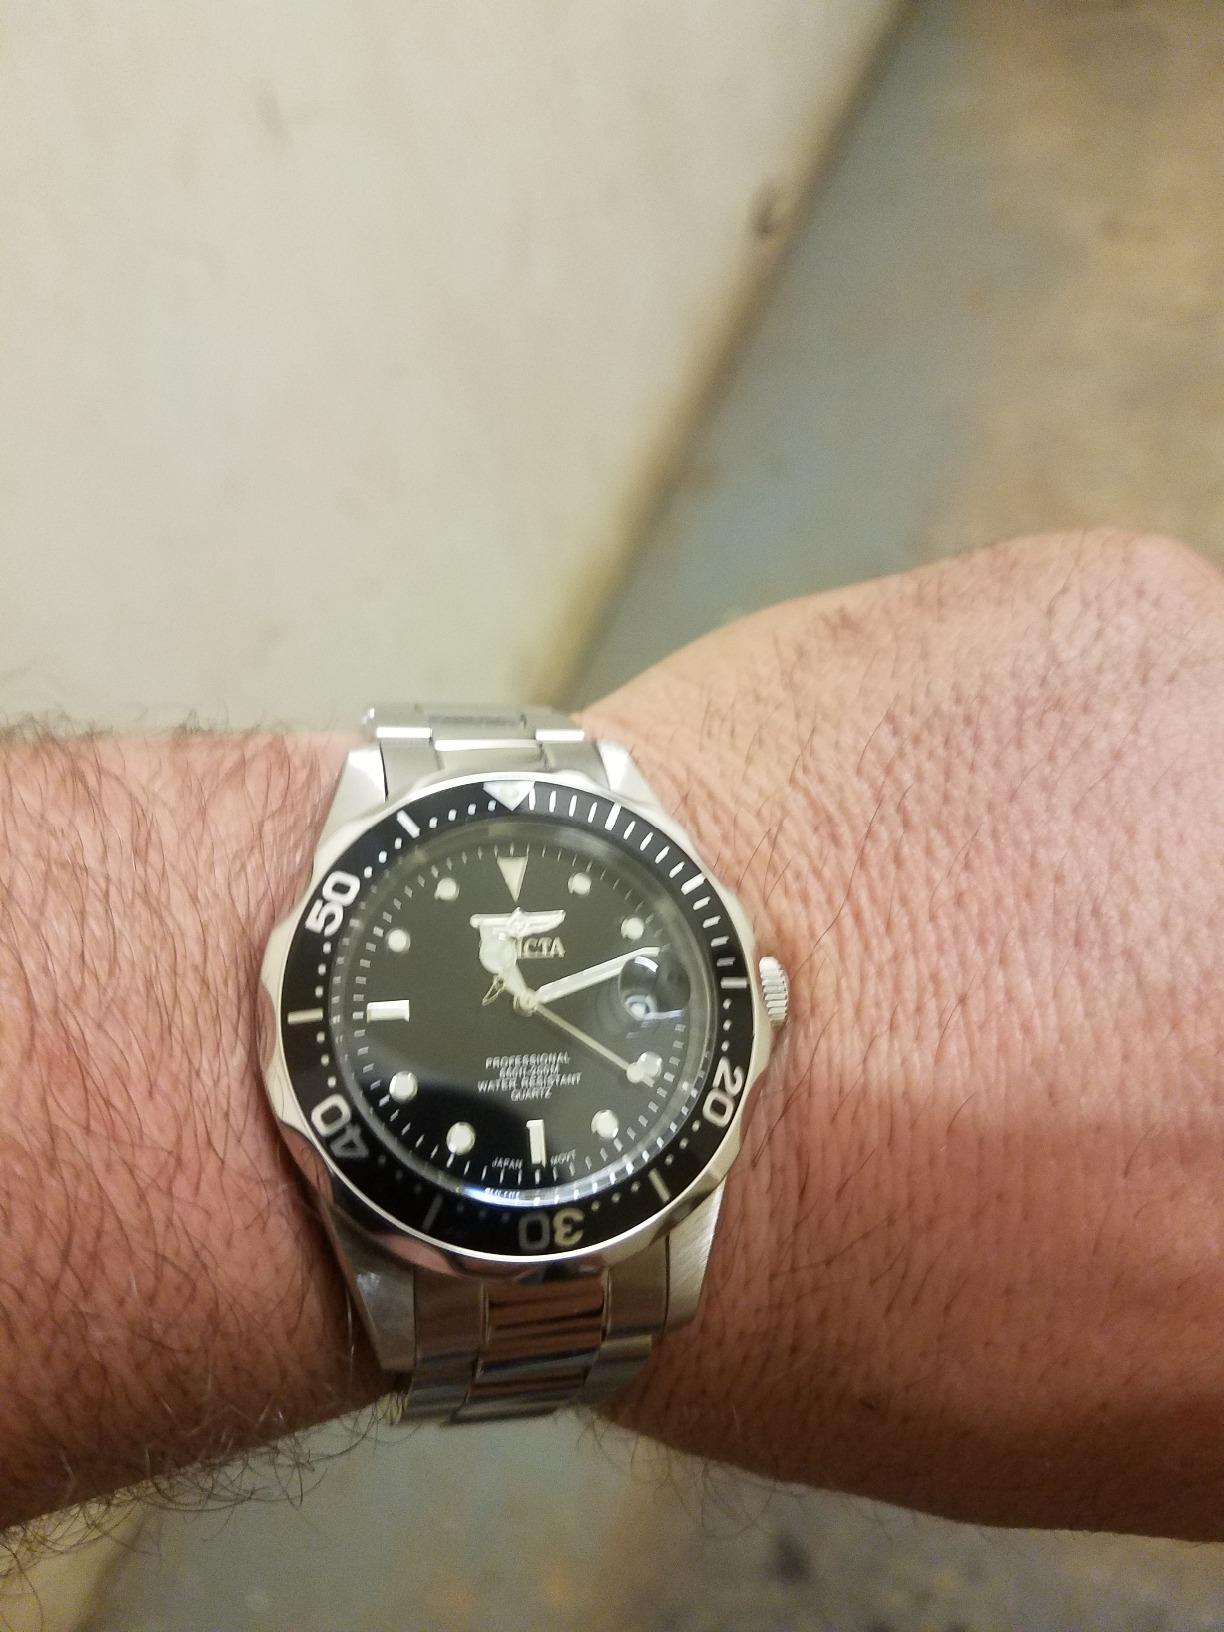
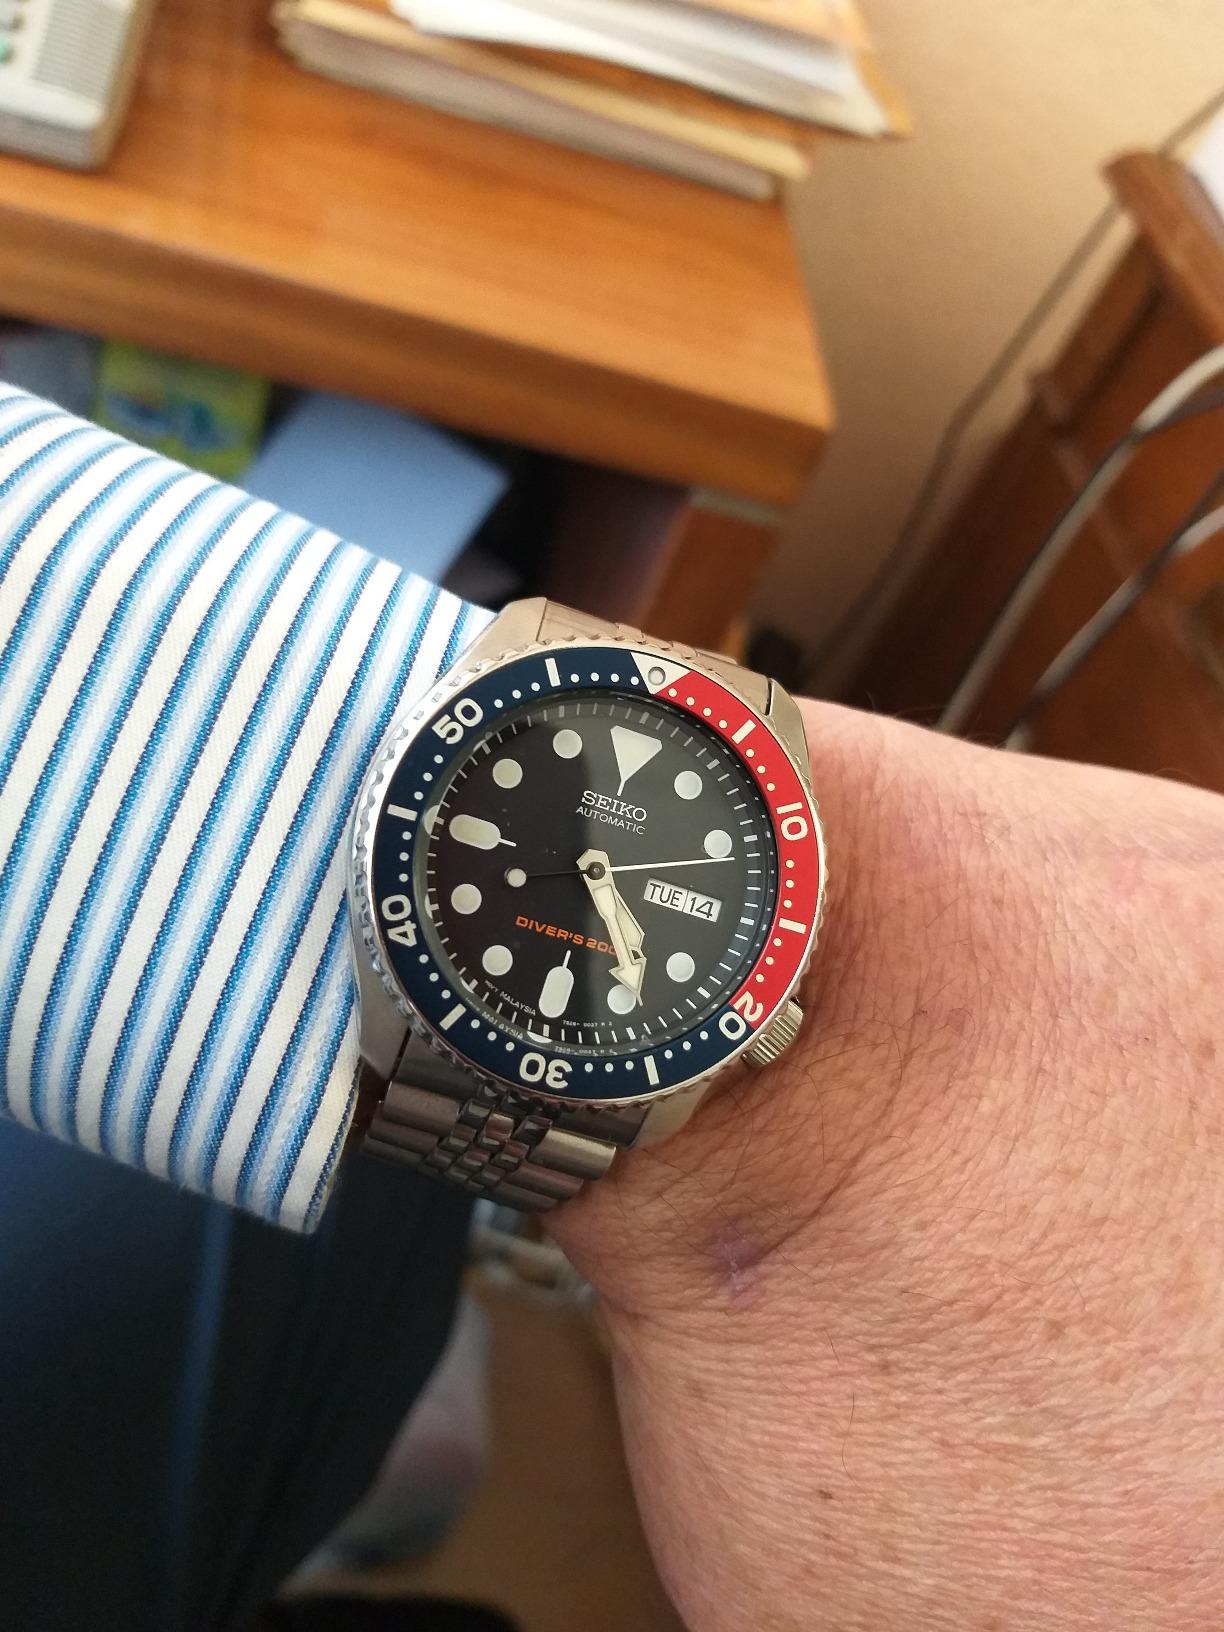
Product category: accessories_watch
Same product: no